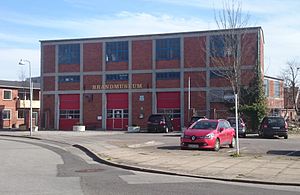
Brandmuseet
Bygningen der rummer både Brandmuseet og Nykøbing Falster Frisørmuseum.
Bygningen der rummer både Brandmuseet og Nykøbing Falster Frisørmuseum.
Brandmuseet eller Nykøbing F Brandmuseum er et museum i Nykøbing Falster på Falster. Museet udstiller effekter med relation til brandvæsen og brandslukning.